Bernd Richter

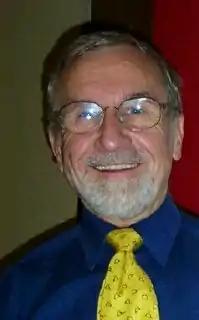
Bernd Richter

Bernhard "Bernd" Richter (born 3 April 1943 in Prague) is a German politician and retired Oberstudienrat.